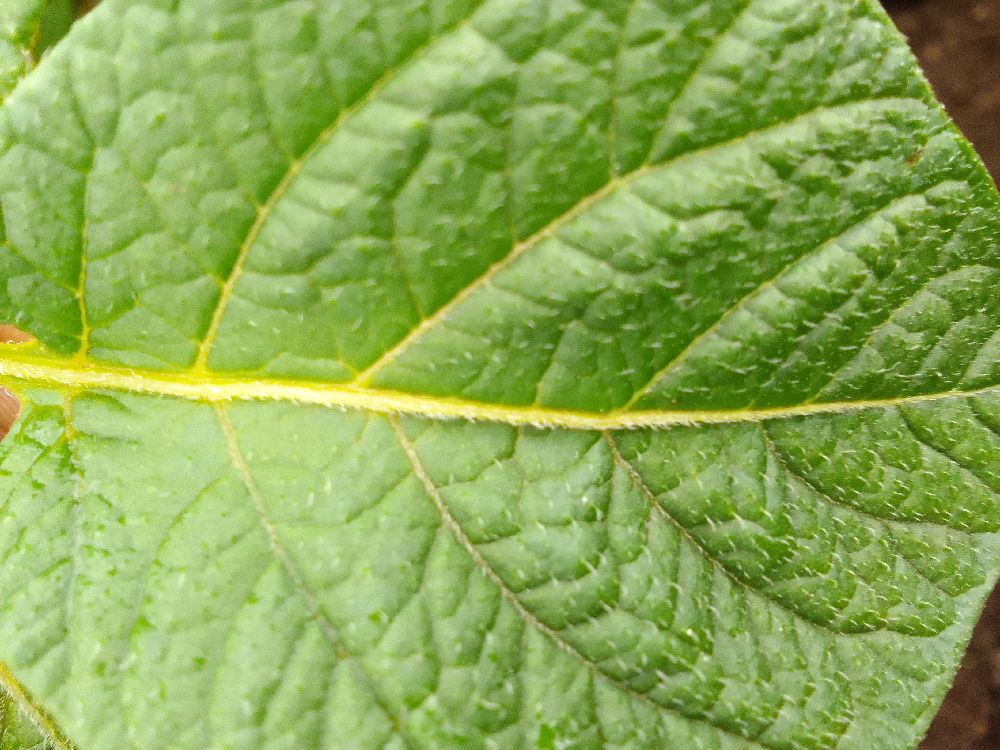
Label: Healthy